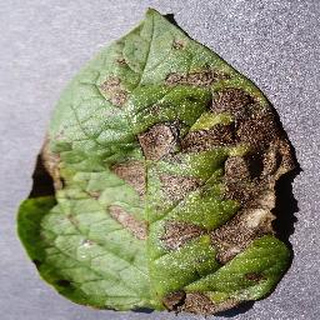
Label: potato_early_blight